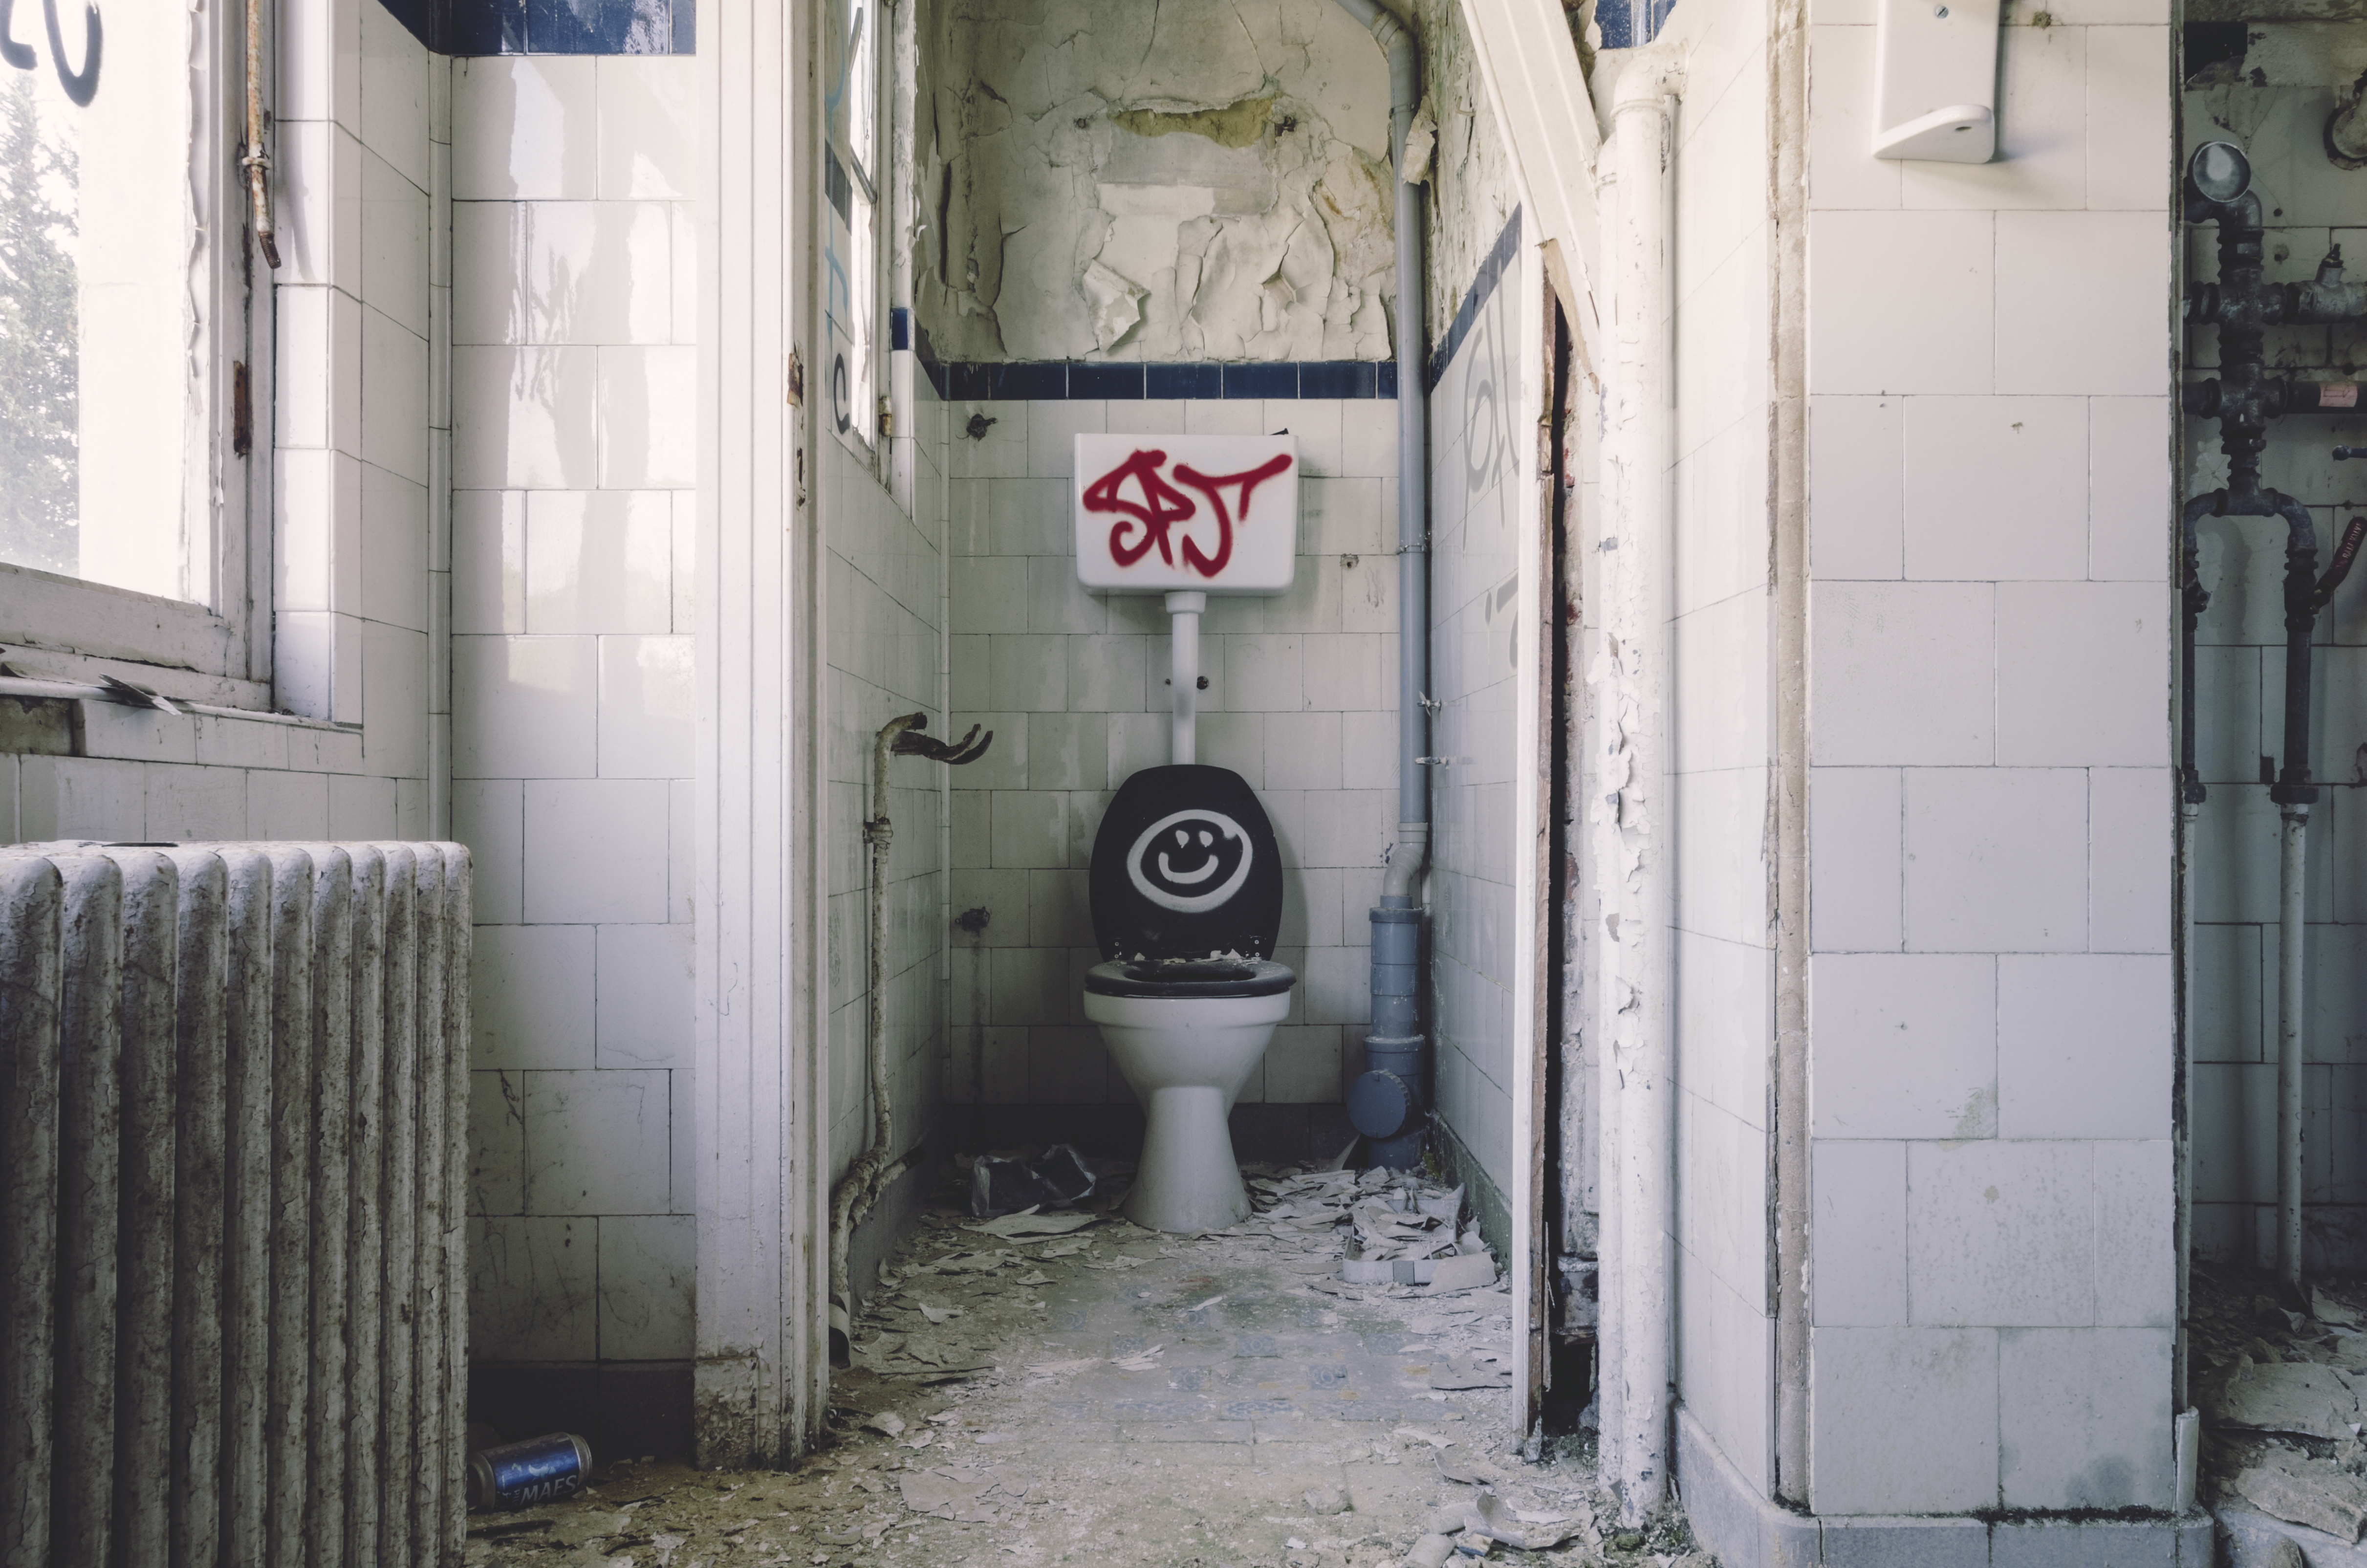
street, window, alley, wall, indoor, toilet, graffiti, art, restroom, publicdomain, stall, infrastructure, derelict, decrepit, dilapidated, shabby, heater, public toilet, urban area, commode